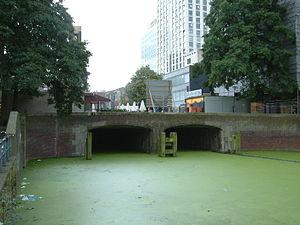
Les ponts sur la Rotte sont situés tout au long de la rivière de la Hollande-Méridionale, la Rotte, de la ville de Hollevoeterbrug à la Nouvelle Meuse à Rotterdam, en passant par la ville de Moerkapelle. Cette voie d'eau est navigable sur tout son parcours.